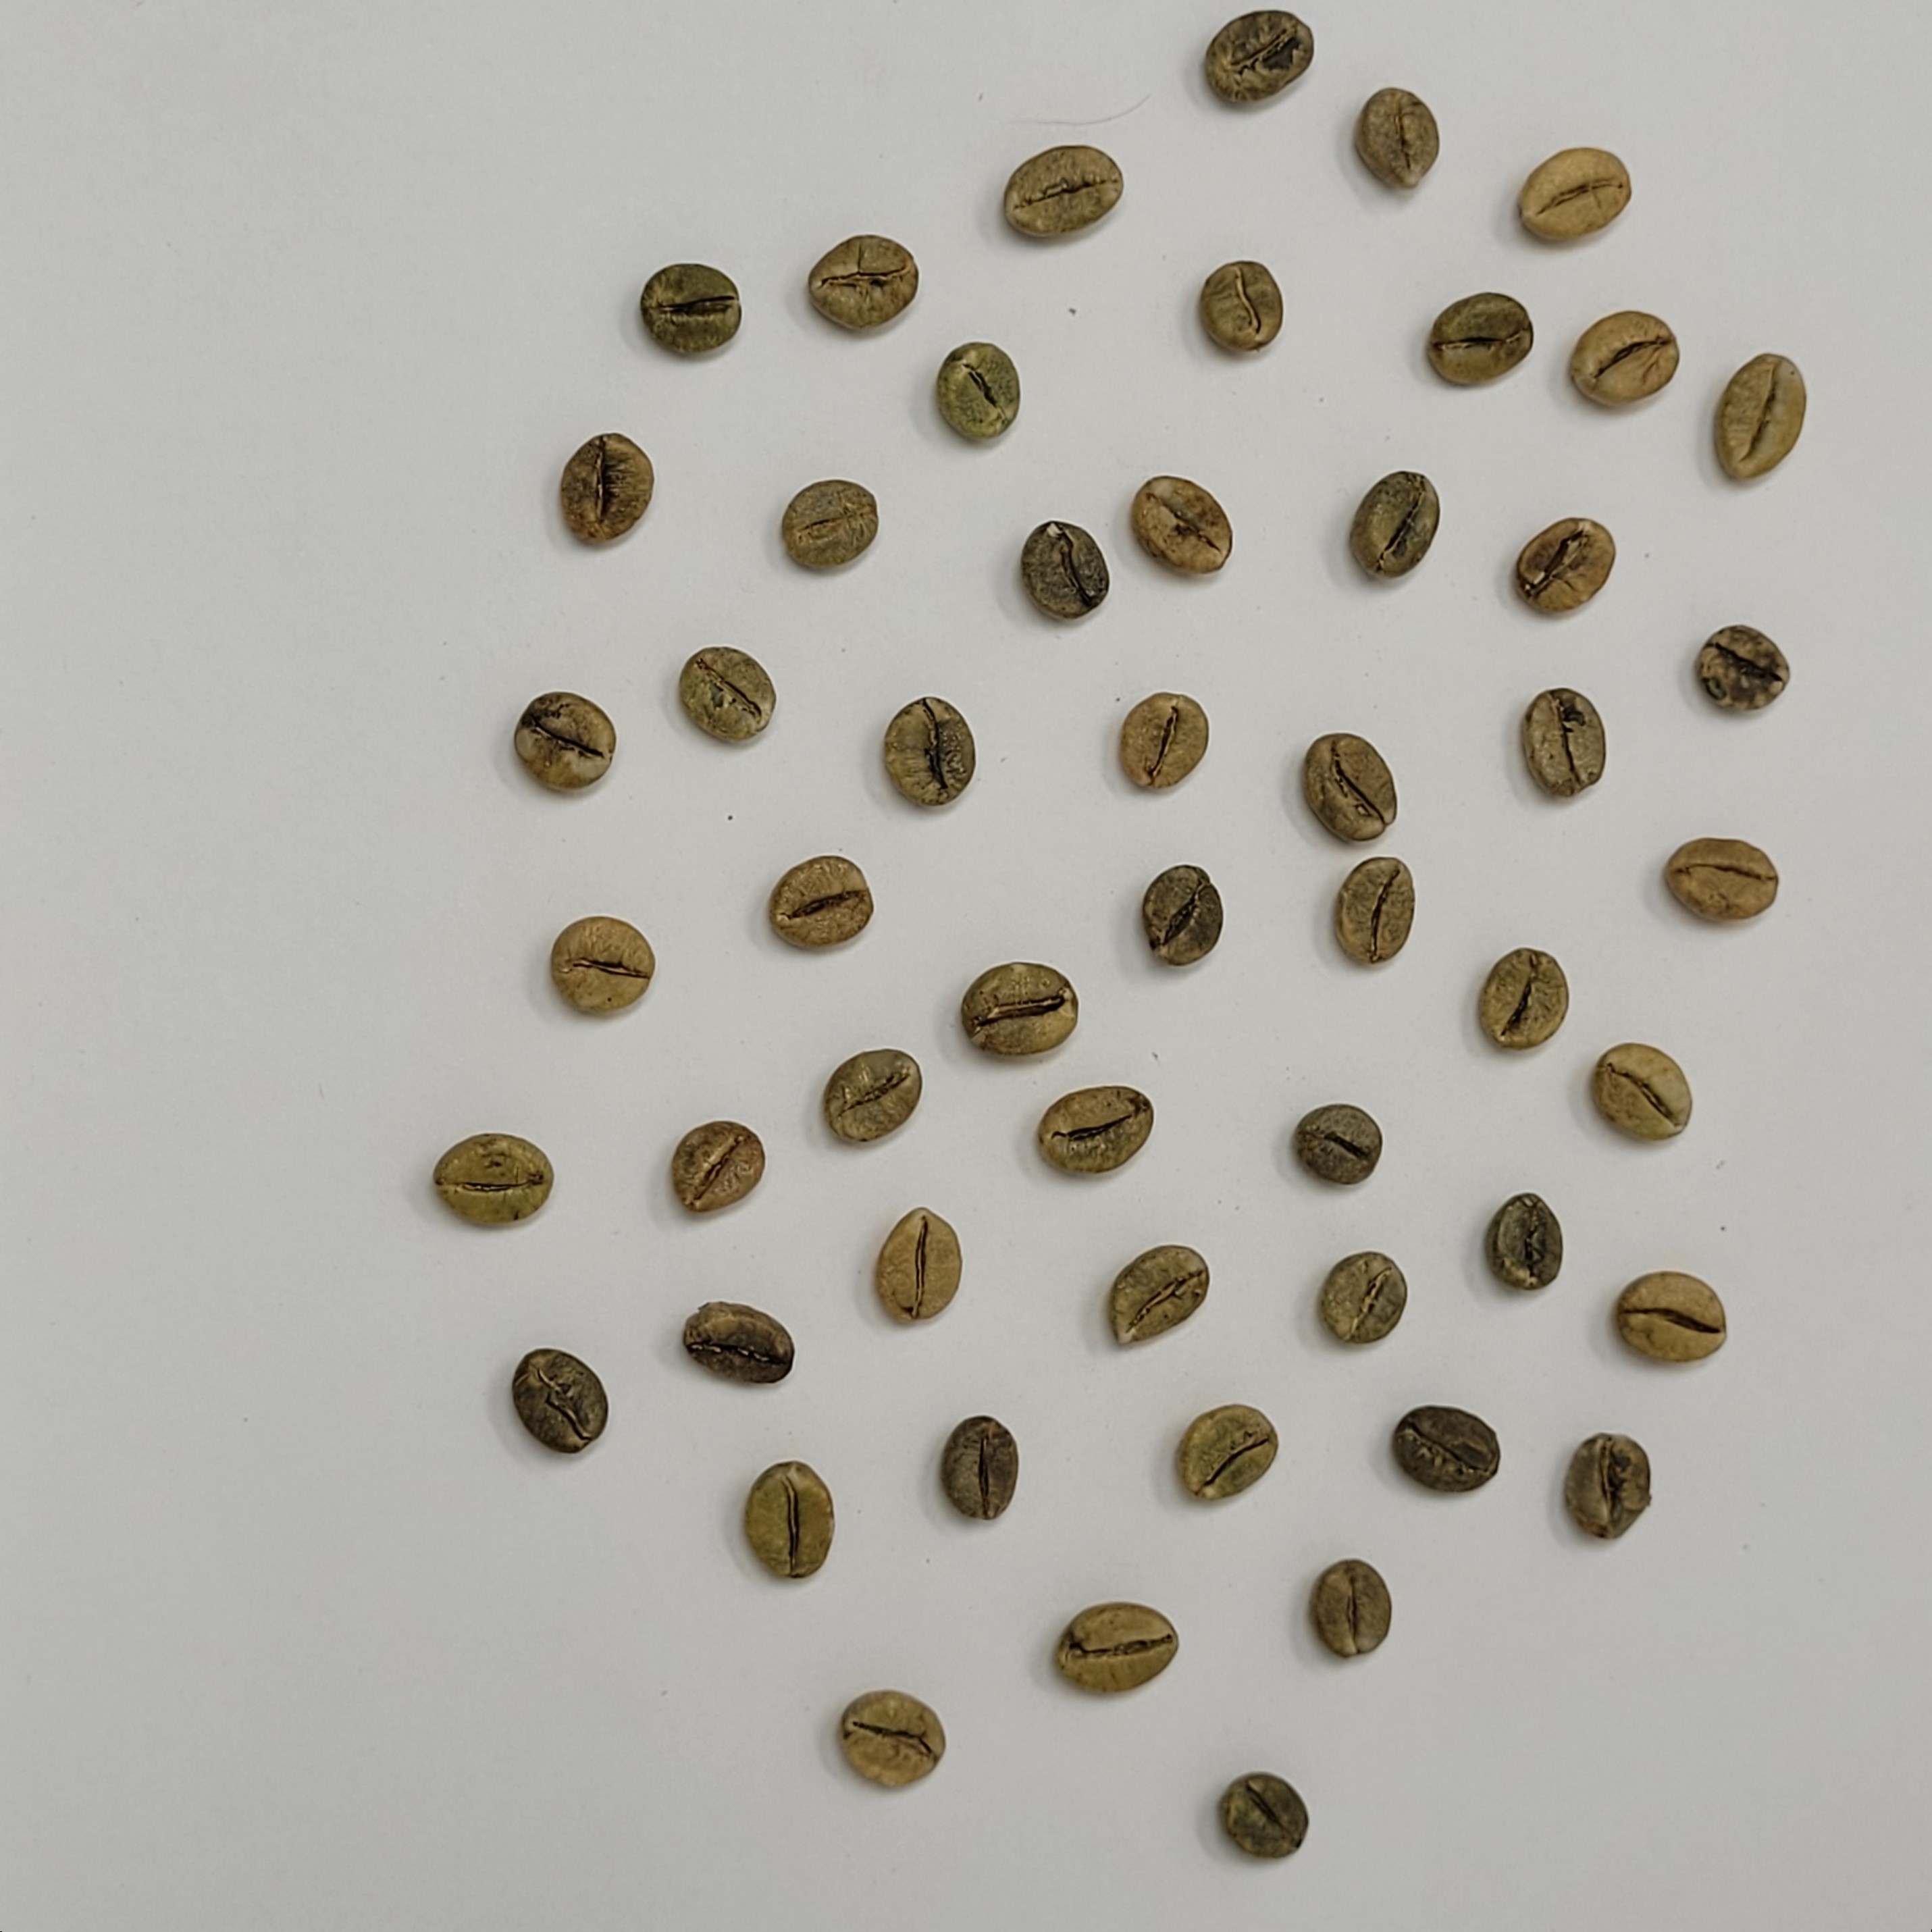
Coffee bean quality grade: A